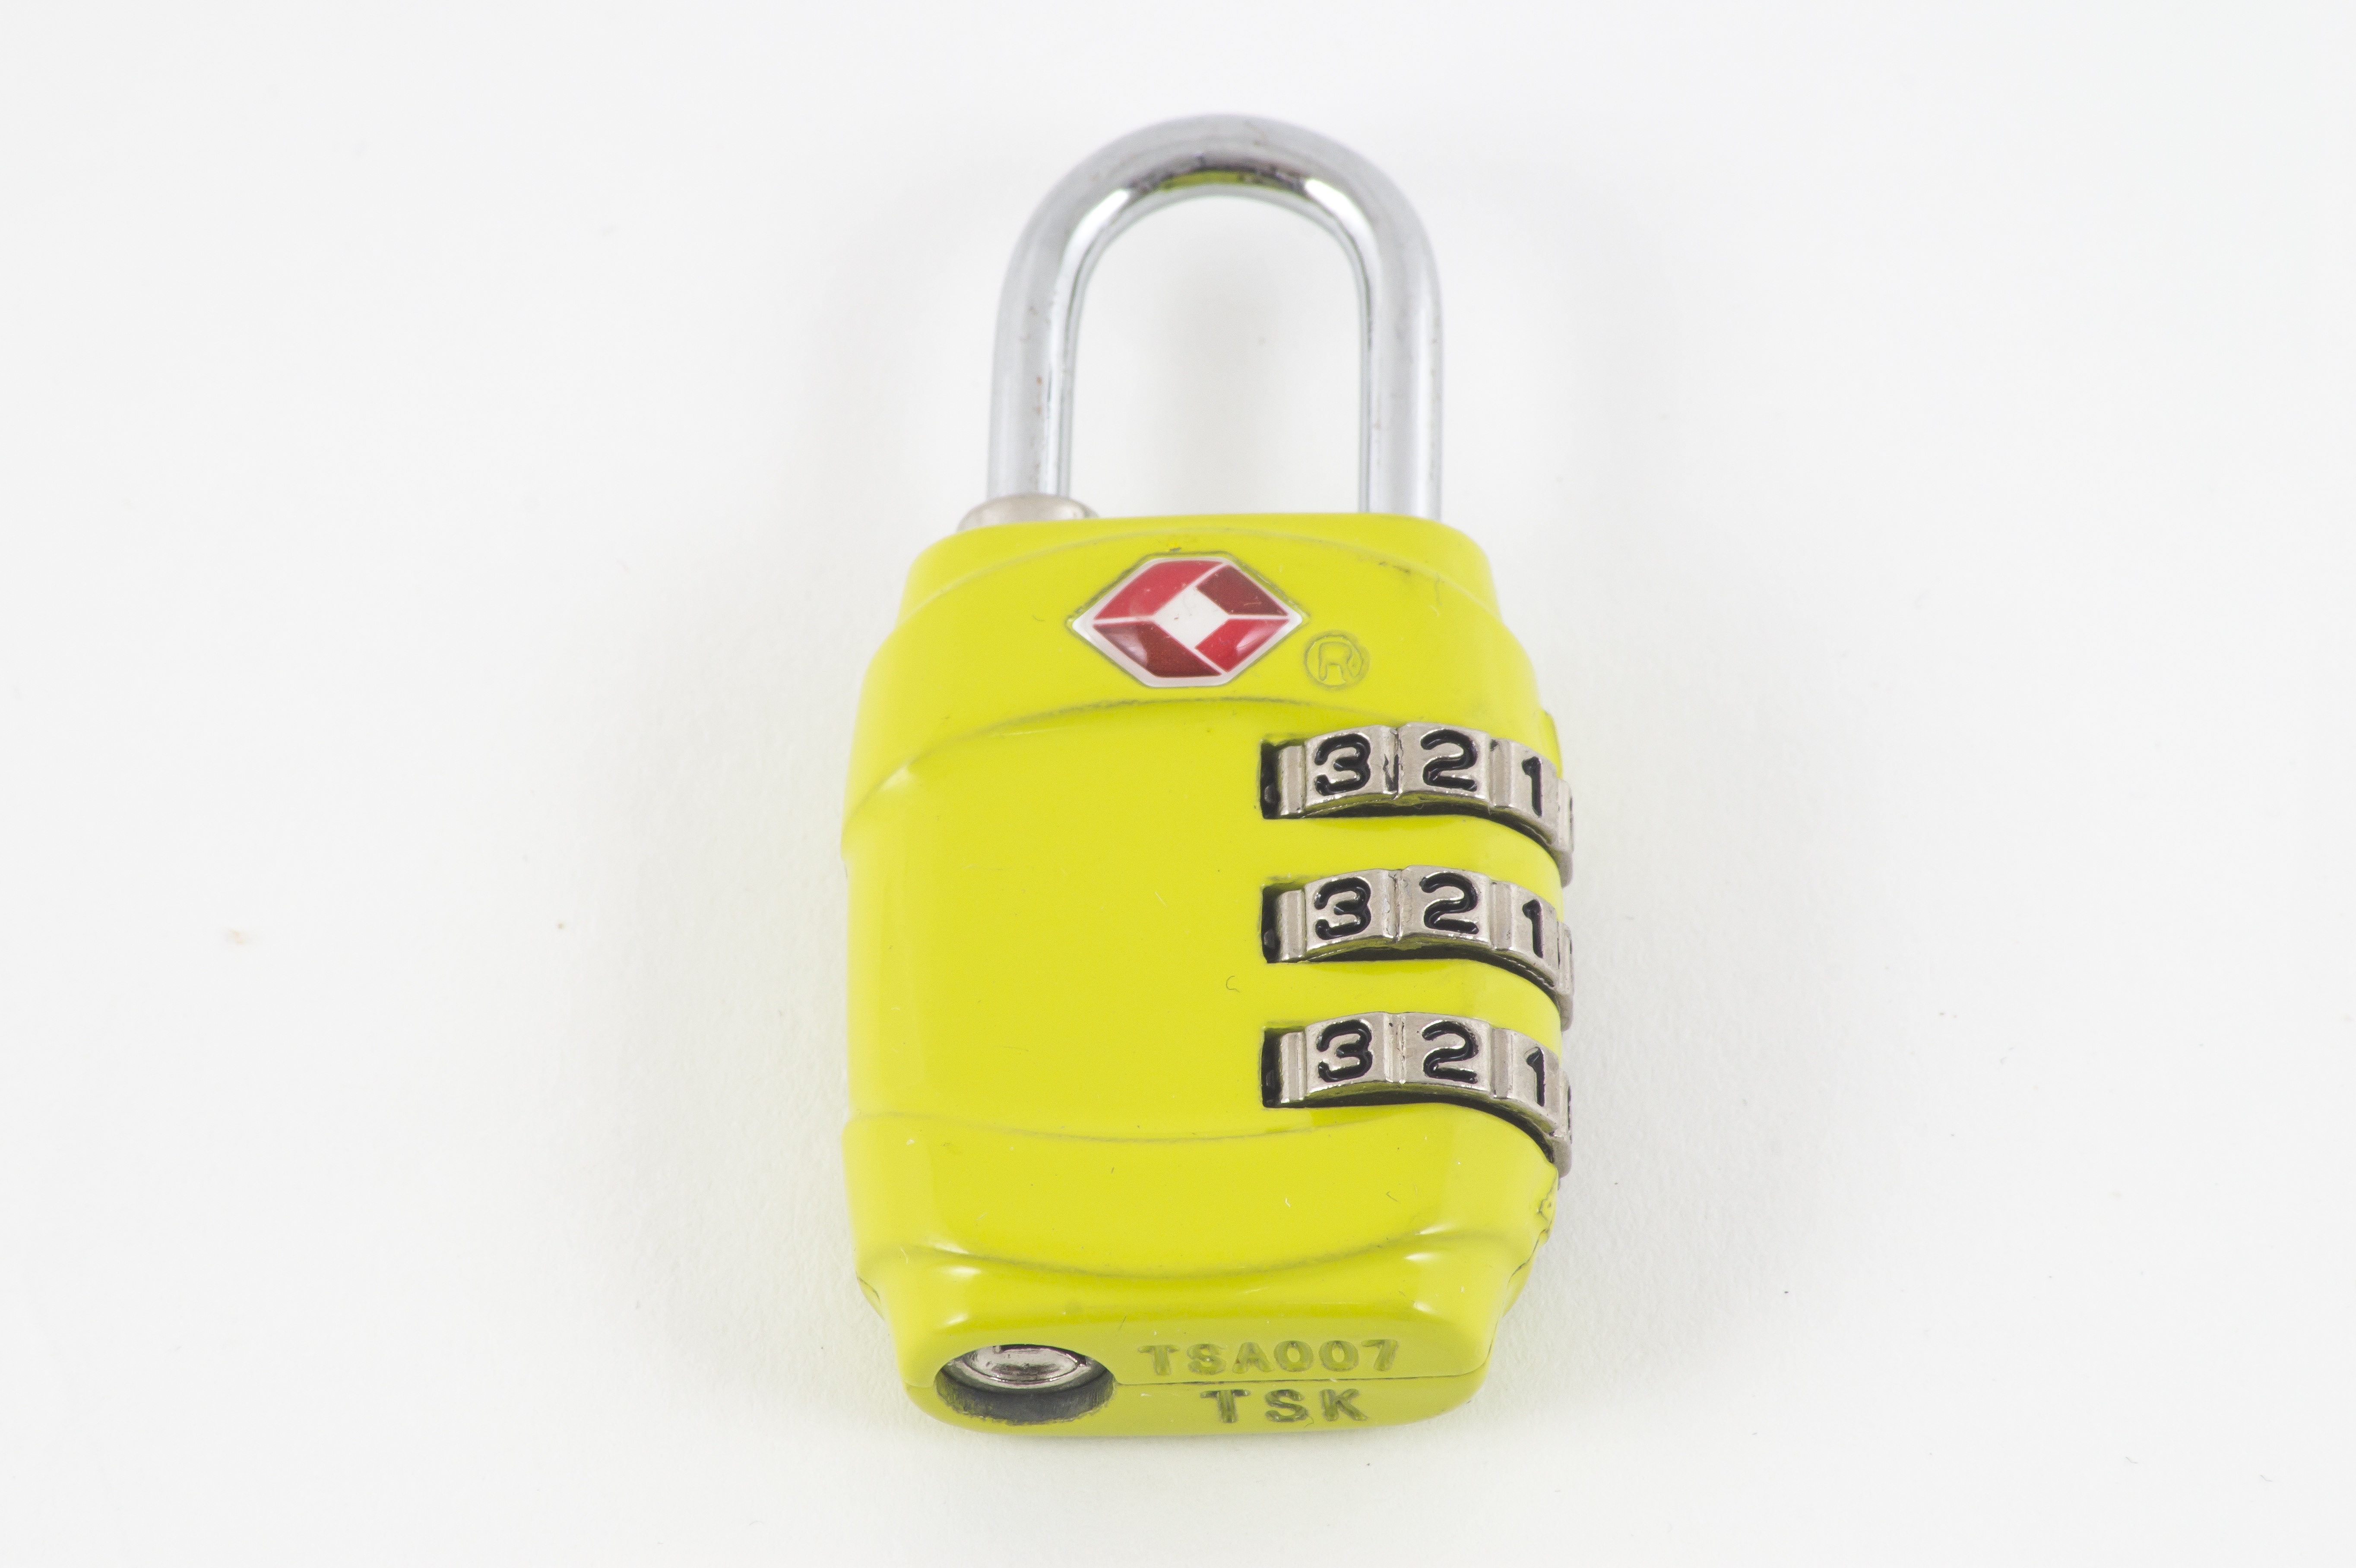
travel, bottle, yellow, padlock, product, colors, lock, combination lock, v skl s